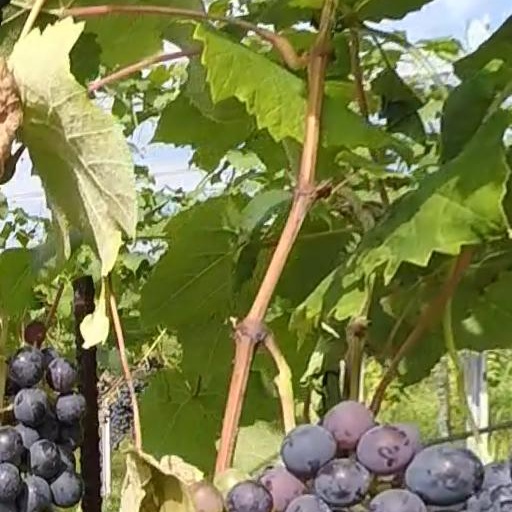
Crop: grape